Tibetan tantric practice

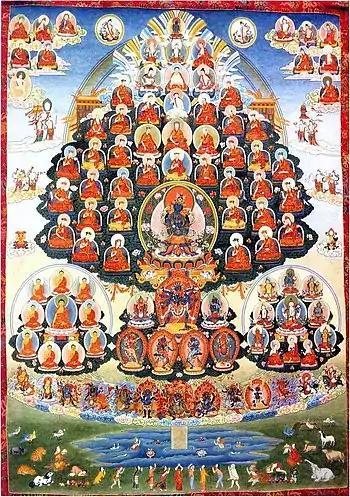
Thangka depicting the Refuge Tree of the Karma Kagyu Lineage by Sherab Palden Beru, c. 1972

In Tibetan Buddhism, a guru or lama (spiritual teacher) is seen as an essential guide during tantric practice. Without the guru's example, blessings (or "inspiration") and guidance, genuine progress in tantra is held to be impossible for all but the most keen and gifted.